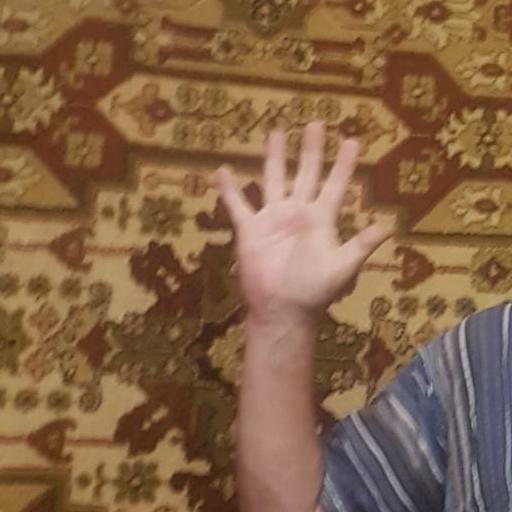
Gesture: palm